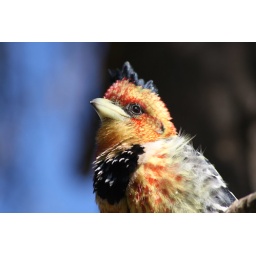
Colourfull bird in a tree in the Pilansberg Game Reserve, South Africa